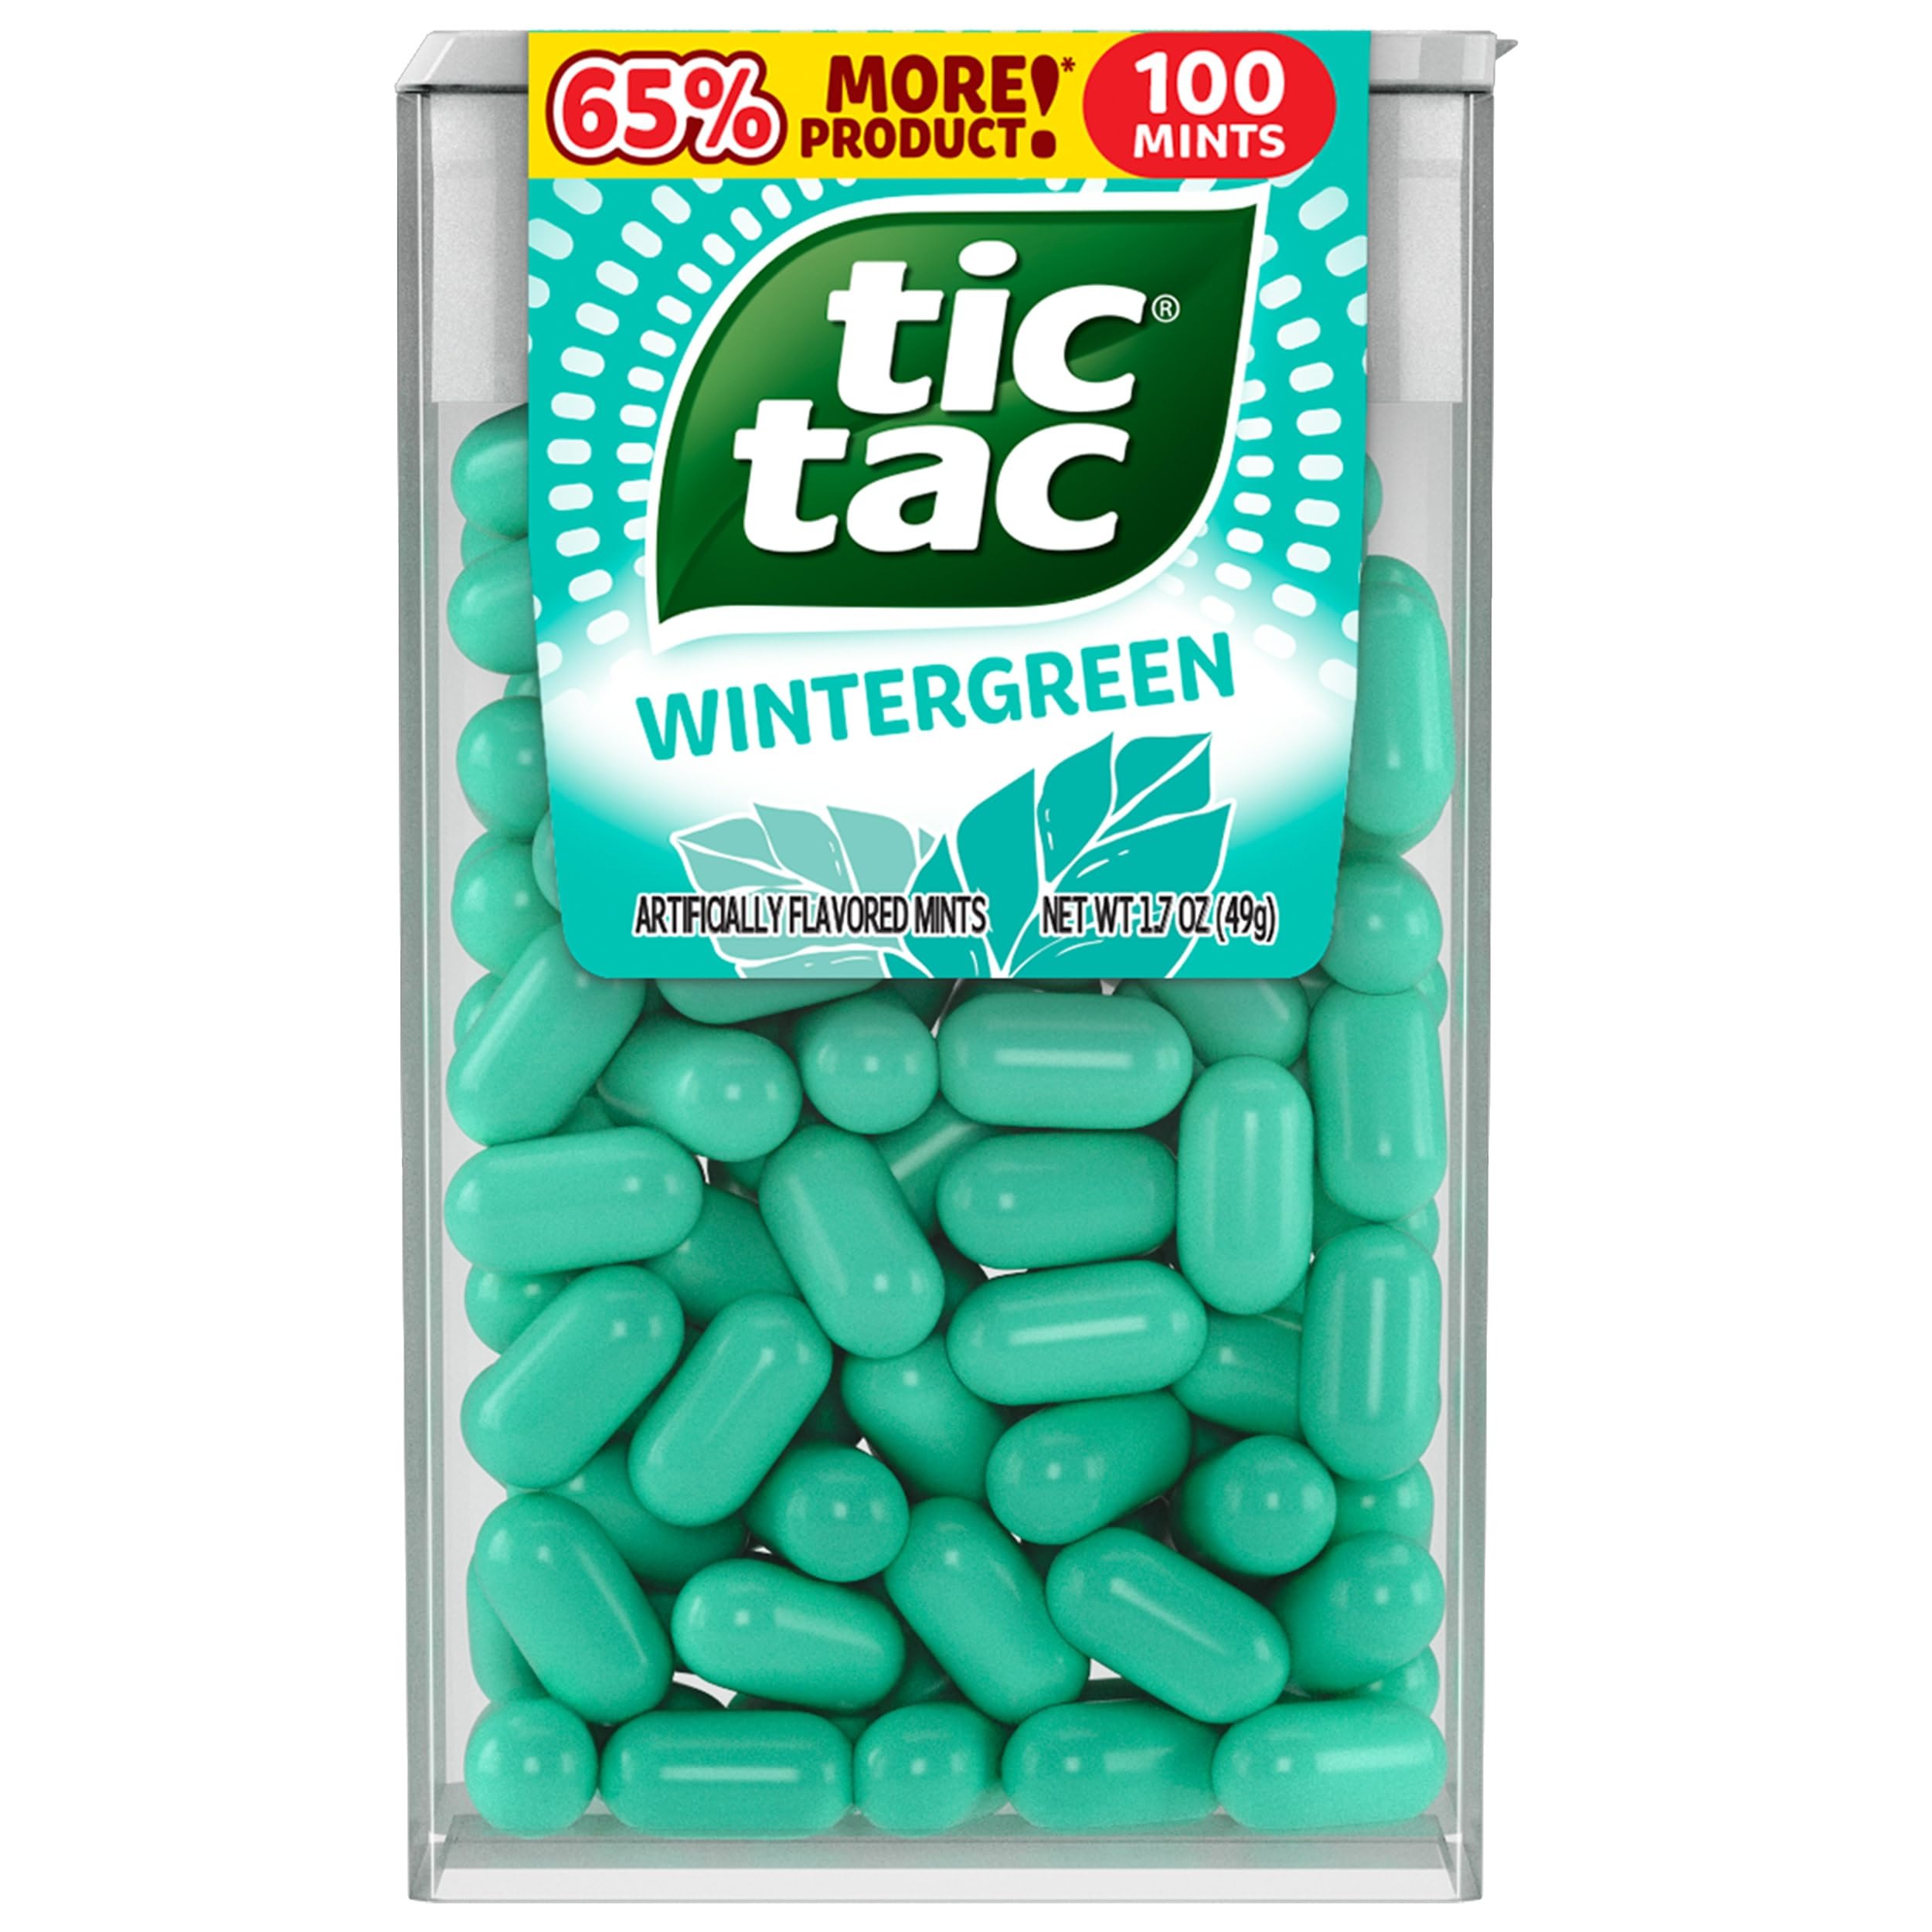
Item Name: Tic Tac Wintergreen Breath Mints, Bulk 12 Pack, On-The-Go Refreshment, 1.7 oz Each
Bullet Point 1: REFRESHING MINTS: Each mint in this pack of Tic Tac Wintergreen mints has 100 layers of refreshing, wintry flavor. You’ll receive twelve 1.7-ounce packs full of mints you can easily share with others
Bullet Point 2: WINTERGREEN TIC TAC MINTS: Enjoy Tic Tac mints infused with refreshing wintry taste to enjoy in every mint. These gluten-free breath mints are refreshing and GMO-free
Bullet Point 3: FULL OF WINTRY FLAVOR: Each wintergreen-flavored mint is ready to give much-needed refreshment in any moment. Enjoy them as after-dinner mints or give them as breath mint gifts
Bullet Point 4: MINTS ON-THE-GO: The portable pack fits perfectly in your pocket or purse—great for on-the-go sharing and refreshment, like mints for after coffee
Bullet Point 5: TRY EVERY FLAVOR: Tic Tac is an iconic brand of beloved mints. From minty to fruity flavors, you have a variety to choose from
Value: 12.0
Unit: Ounce

Price: 35.885